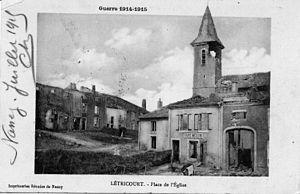
Commune Letricourt (Meurthe-et-Moselle) détruite pendant la Première Guerre mondiale. Conservé aux Archives de Rennes, 100 Fi 571
Létricourt est une commune française située dans le département de Meurthe-et-Moselle en région Grand Est.